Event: Nepal Earthquake
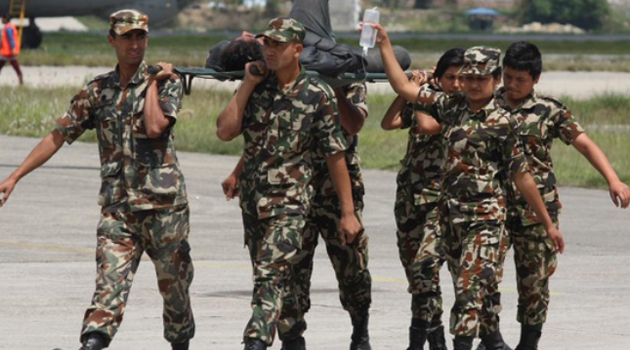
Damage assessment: no_damage